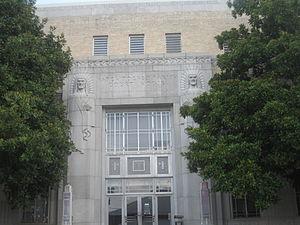
La paroisse des Natchitoches est une paroisse de l'État de Louisiane aux États-Unis. Le siège est la ville de Natchitoches.